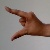
The image shows a hand gesture representing the letter 'Z' in Indian Sign Language.